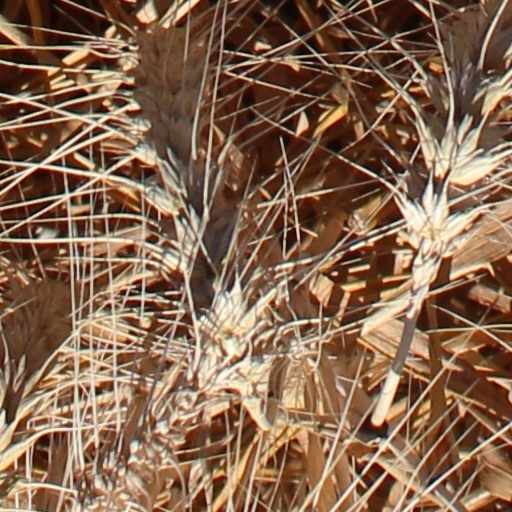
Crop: wheat